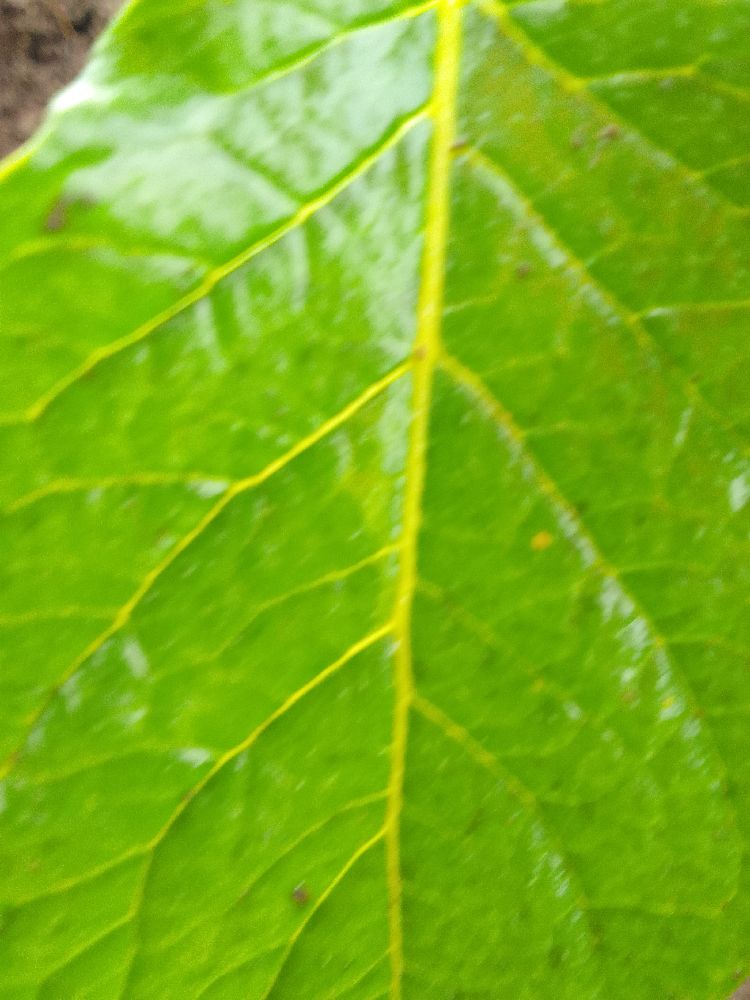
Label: Healthy